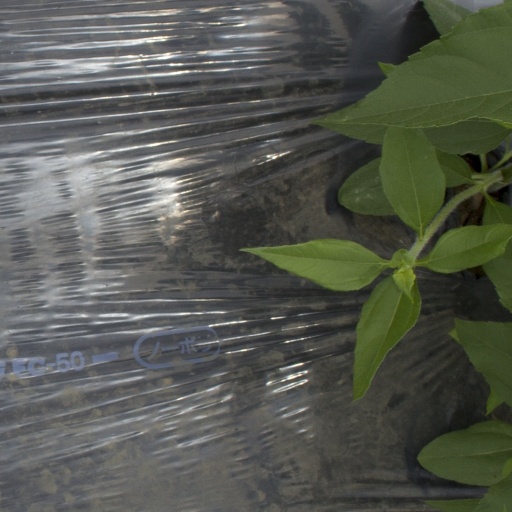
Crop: Jerusalem artichoke